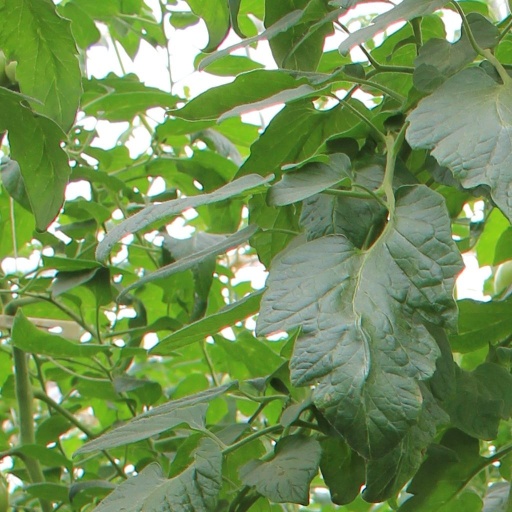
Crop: tomato